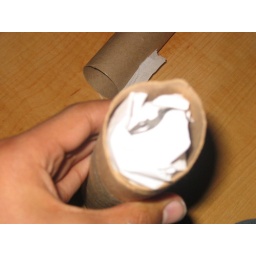
Now put paper in the rolls. rember to pacK the paper tight in there but don't make it like a rock